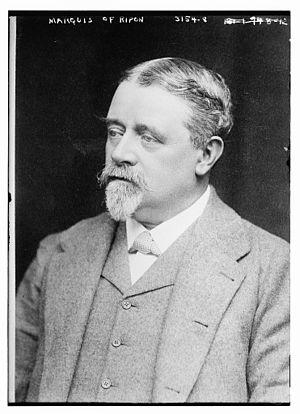
Frederick Oliver Robinson, 2ᵉ marquis de Ripon, titré vicomte Goderich entre 1859 et 1871 et comte de Grey entre 1871 et 1909, est un courtisan britannique et un politicien libéral.